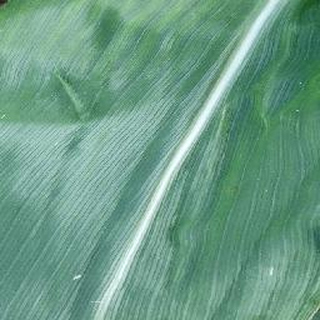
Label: healthy_corn